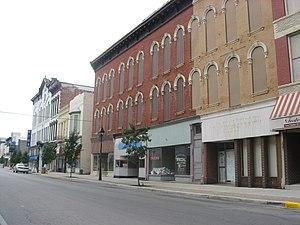
La ville de Fostoria s’étend sur les comtés de Hancock, Seneca et Wood, dans l’État de l’Ohio, aux États-Unis. Lors du recensement de 2010, sa population s’élevait à 13 441 habitants.